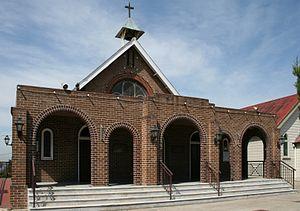
Hurlstone Park est une ville-banlieue se situant à la fois dans la zone d'administration locale de la Municipalité d'Ashfield et de la Ville de Canterbury, dans la région Inner West de Sydney en Nouvelle-Galles du Sud. Elle compte 4 769 habitants en 2006.